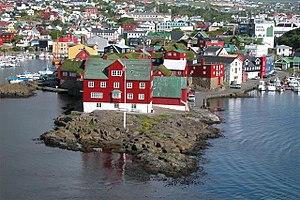
Tórshavn est la plus grande ville et la capitale des Îles Féroé. Elle est située dans le sud de la plus grande île de l'archipel, Streymoy.
Tinganes est un promontoire rocheux situé sur l’estran de Tórshavn, capitale des îles Féroé, baigné par la baie de Vestaravag. Siège du Løgting, le parlement local, l'une des plus vieilles assemblées législatives au monde, durant mille ans, la péninsule n'abrite désormais plus que le siège du gouvernement de l'archipel, depuis que l'assemblée a été déplacée dans la vieille ville en 1856.
Les Îles Féroé sont un pays constitutif du Royaume du Danemark, avec le Danemark et le Groenland. Ce territoire est composé de l'archipel subarctique du même nom situé dans l'océan Atlantique nord, non loin de la mer de Norvège que seule l'île de Fugloy baigne par son cap nord-est. Les pointes septentrionales des îles de Streymoy et Eysturoy sont à peu près équidistantes de l'Écosse et de l'Islande. L'archipel a une superficie de 1 400 km² et compte 52 110 habitants en 2020, appelés Féroïens.
Le Gouvernement des Îles Féroé est l'organe gouvernant les îles Féroé depuis 1948.